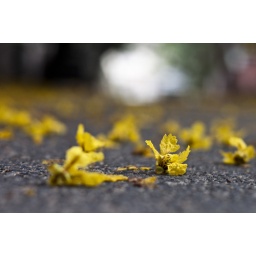
took this shot on an early morning walk..before these flowers could be ruined by the cars and pollution!